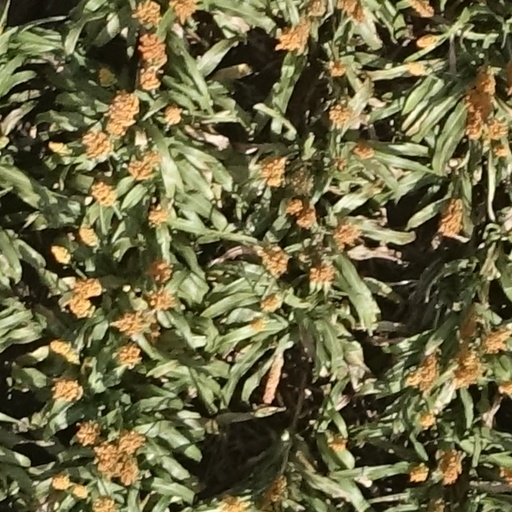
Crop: sorghum